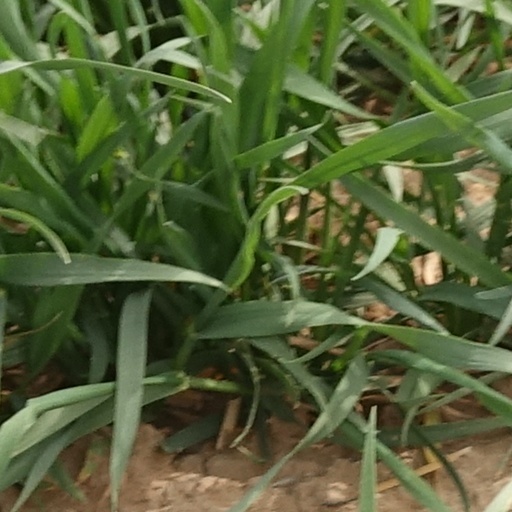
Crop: wheat